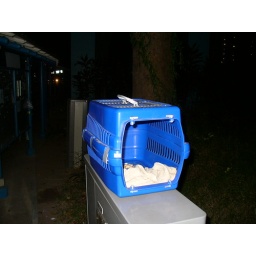
Rather mysterious animal carrier on a bus stop near the Clementi MRT station.